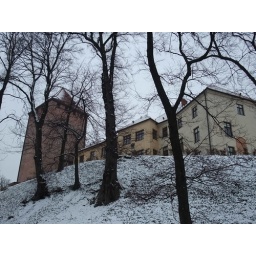
Oswiecim castle again, the tower was built in 1241